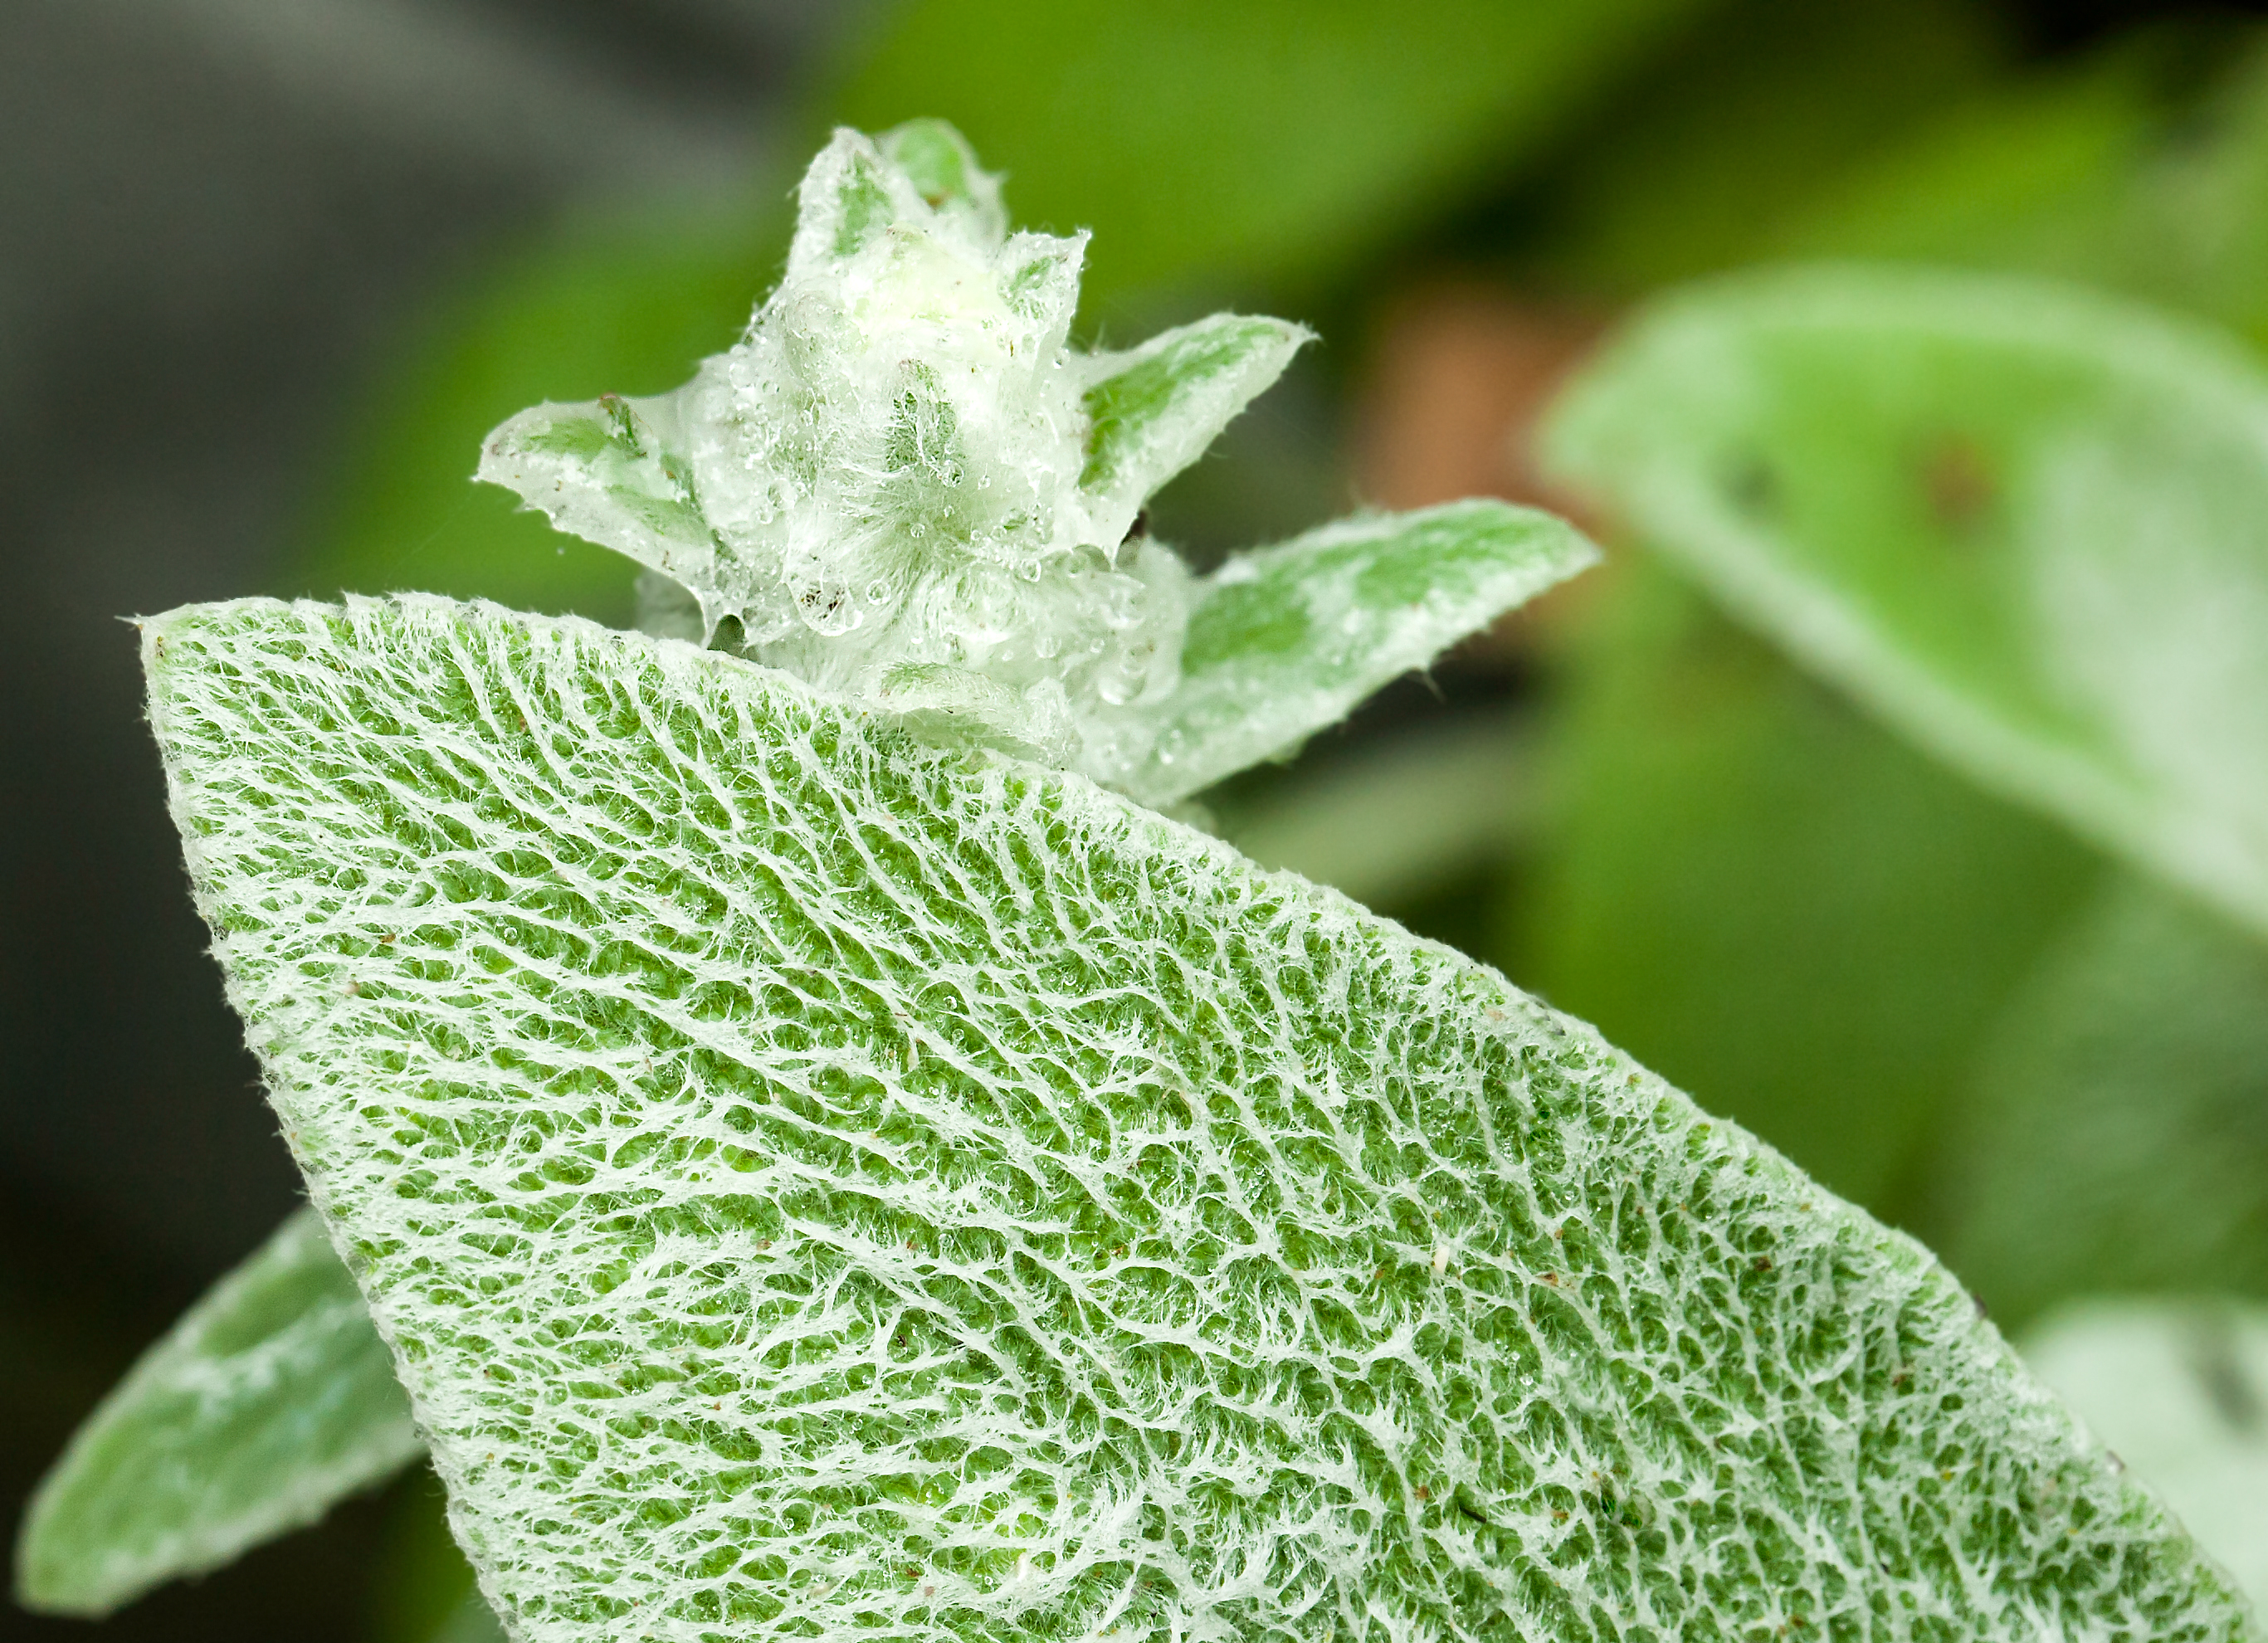
nature, grass, plant, leaf, flower, frost, wet, foliage, green, herb, produce, macro, backyard, botany, garden, flora, close up, shrub, processed, moisture, macro photography, flowering plant, stachysbyzantina, annual plant, plant stem, land plant